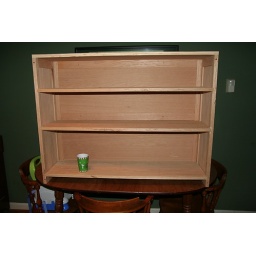
Here is the case for the 42&amp;quot; kitchen wall cabinet. Now, I just need a face frame. -photo by Anonymous